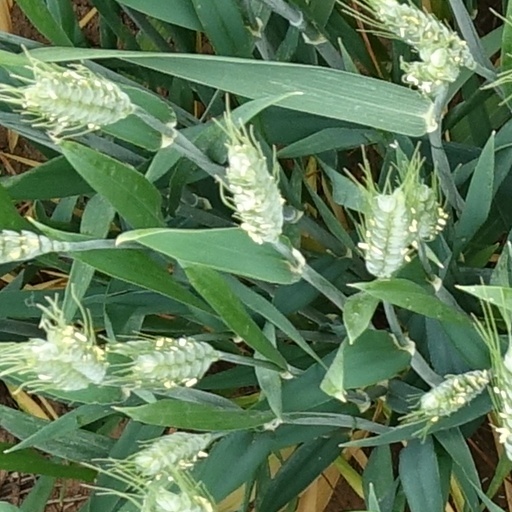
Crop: wheat